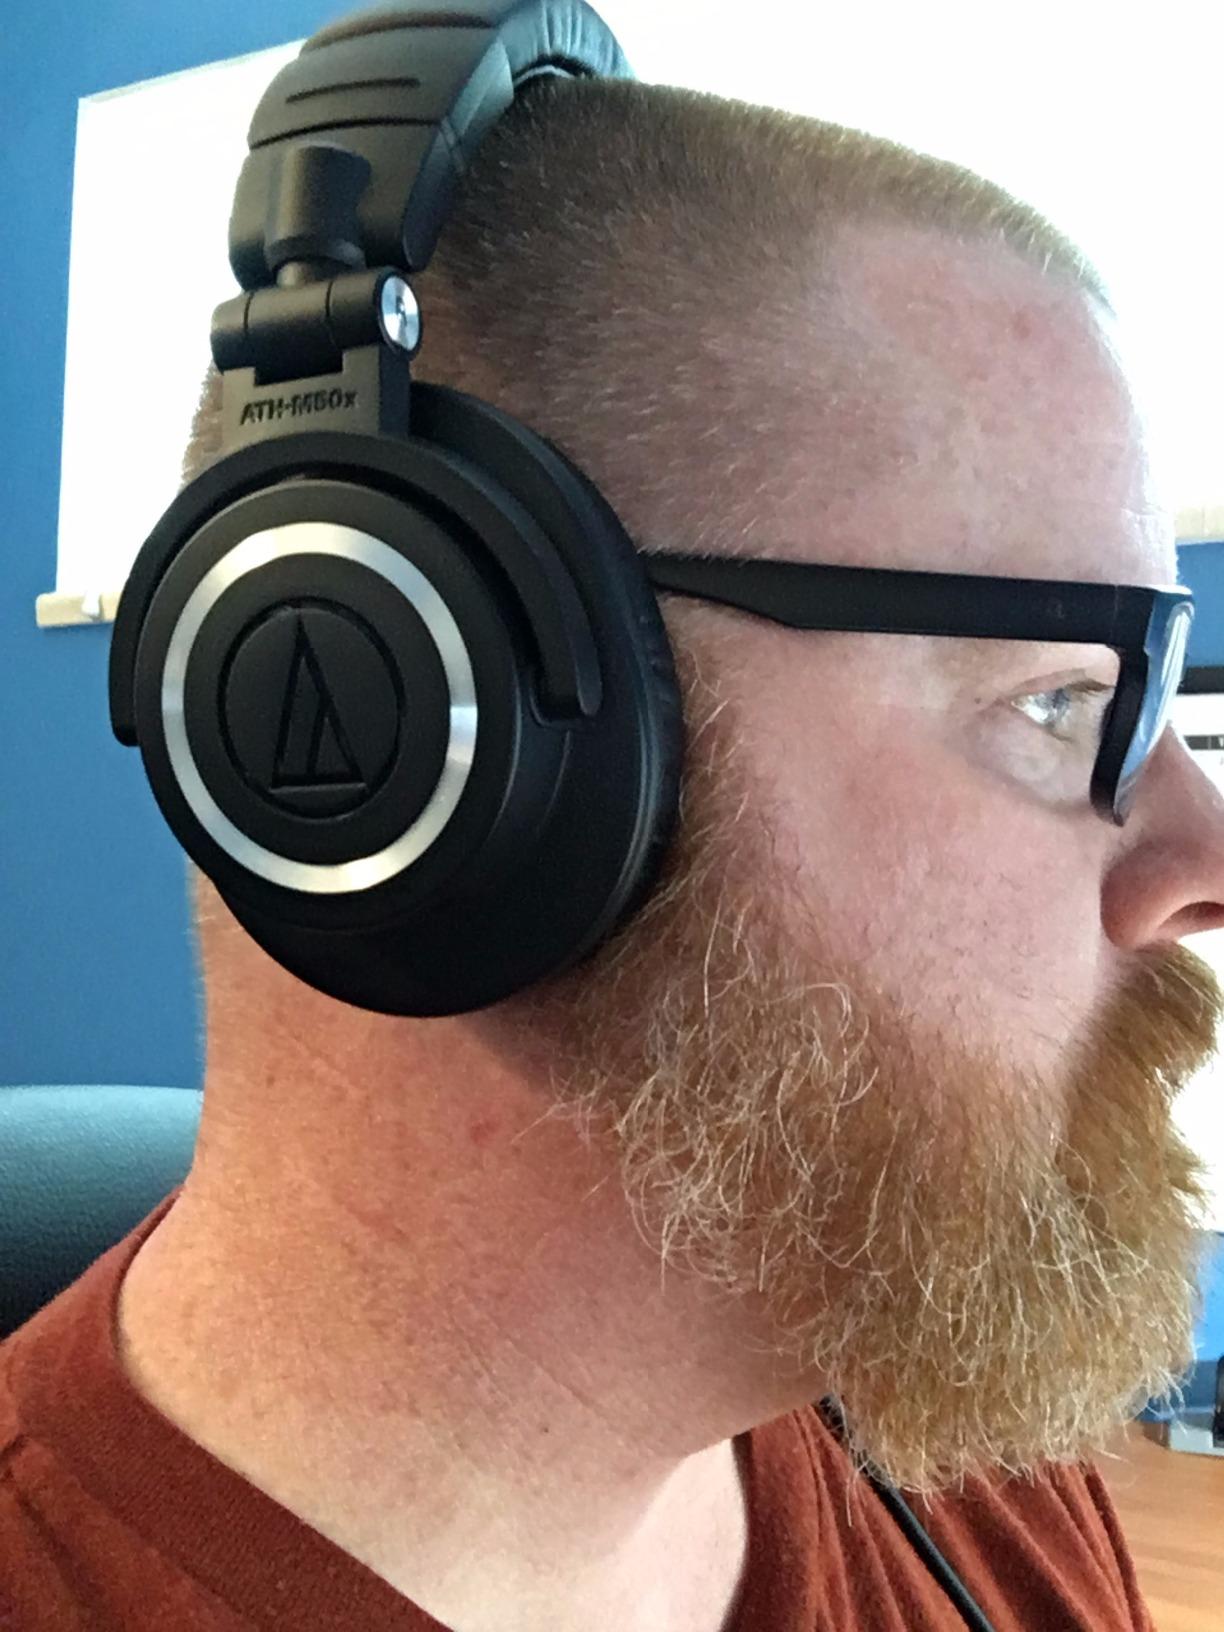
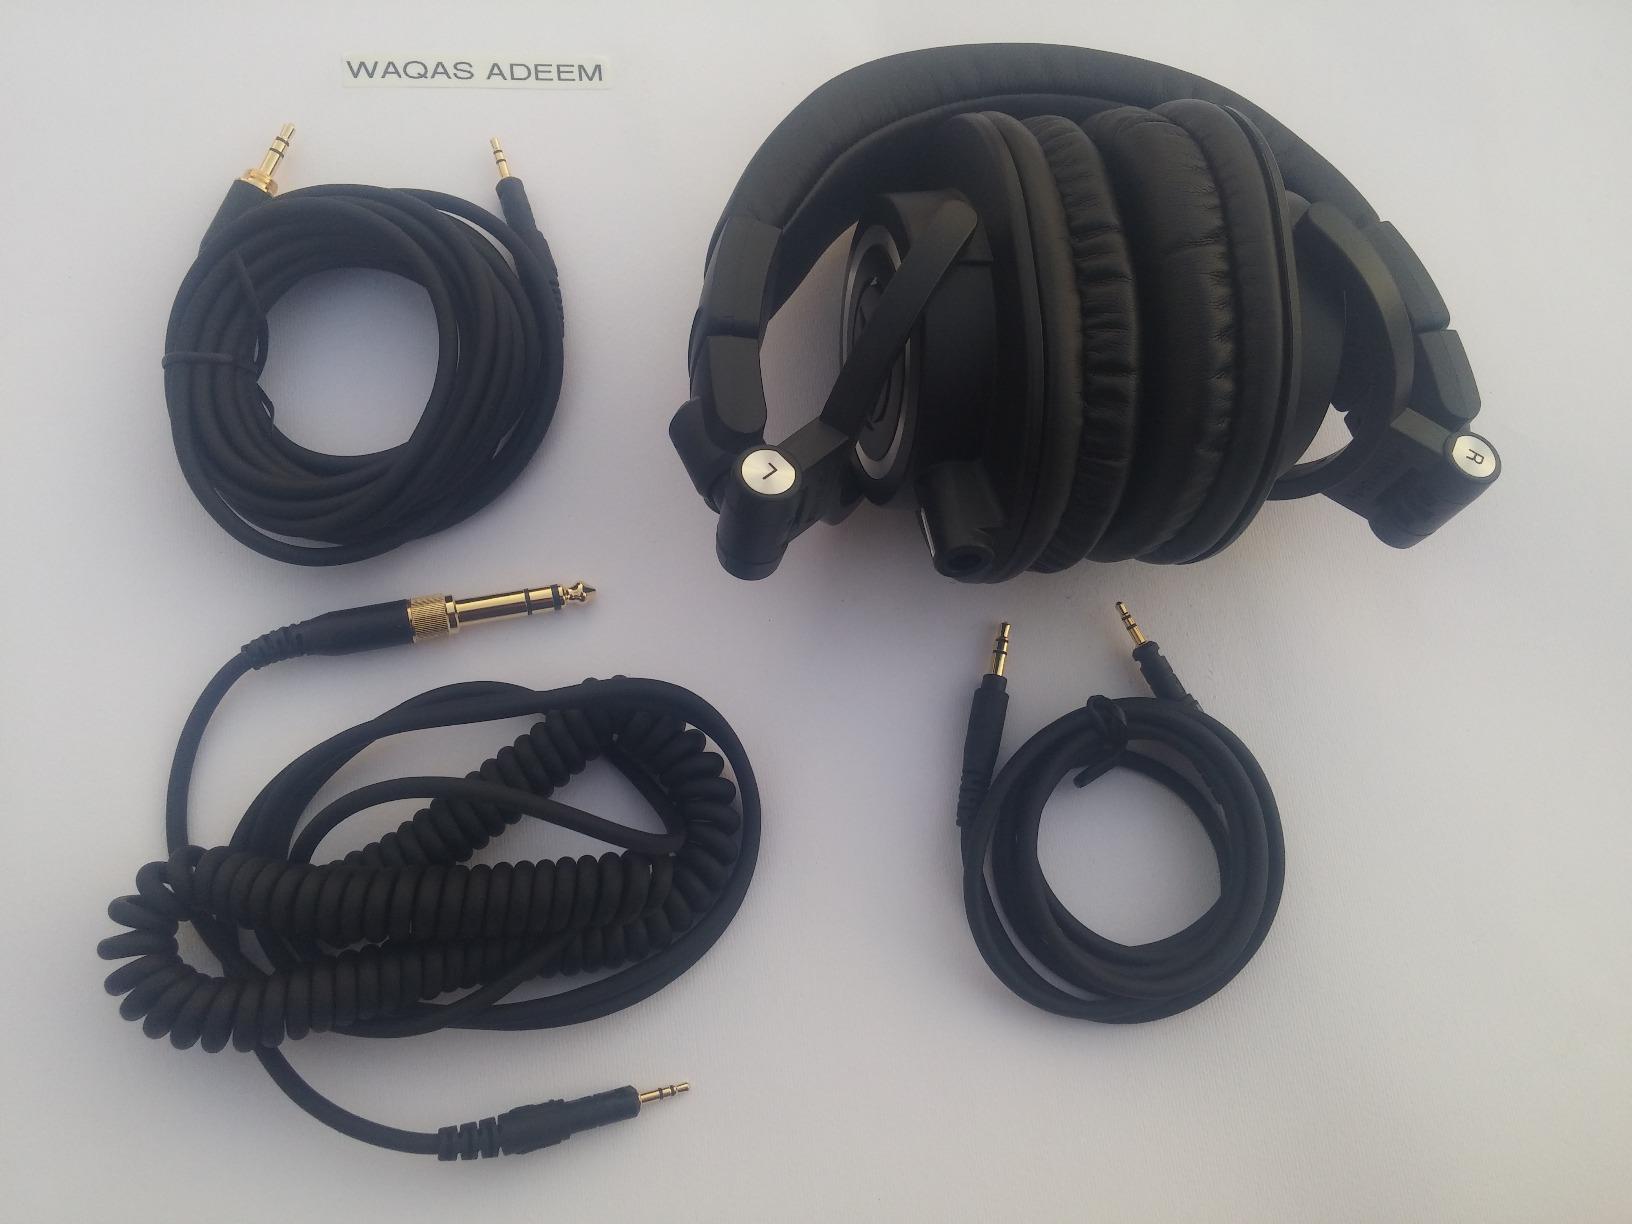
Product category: headphones
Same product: yes